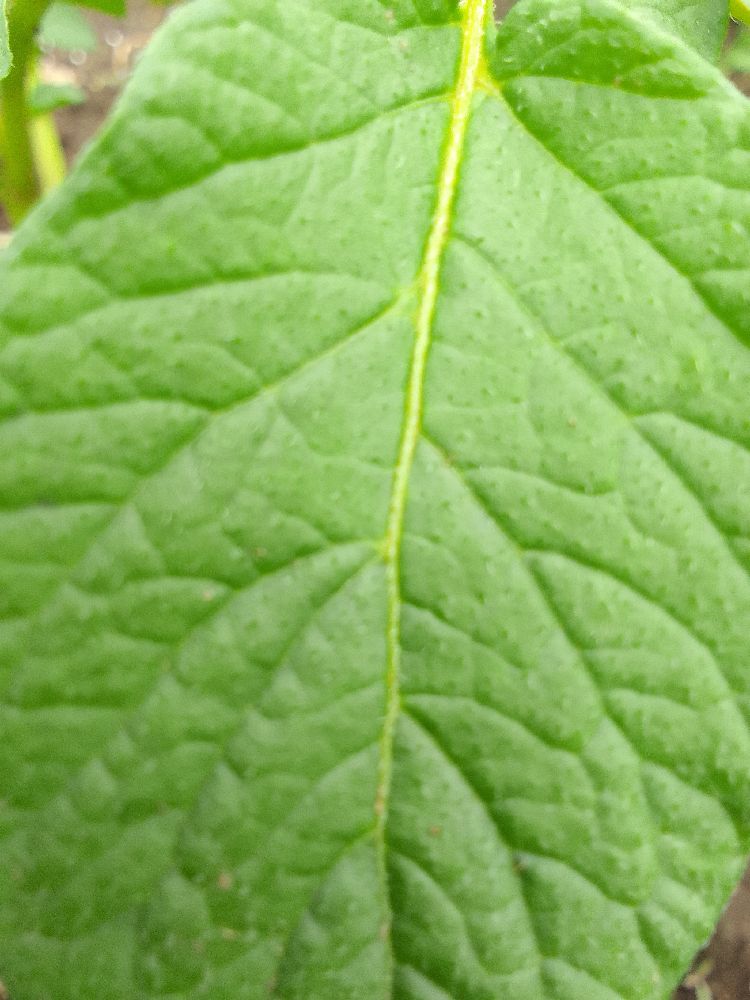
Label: Healthy